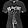
Label: T - shirt / top